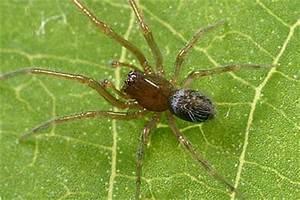
spider